The Daily Show

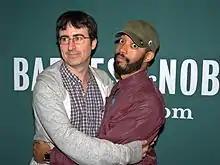
Former correspondents John Oliver and Wyatt Cenac at the launch of ""

While correspondents stated to be reporting abroad are usually performing in-studio in front of a greenscreen background, on rare occasions, cast members have recorded pieces on location. For instance, during the week of August 20, 2007, the show aired a series of segments called "Operation Silent Thunder: The Daily Show in Iraq" in which correspondent Rob Riggle reported from Iraq. In August 2008, Riggle traveled to China for a series of segments titled "Rob Riggle: Chasing the Dragon", which focused on the 2008 Beijing Olympics.